Mella Thirandhathu Kadhavu (TV series)

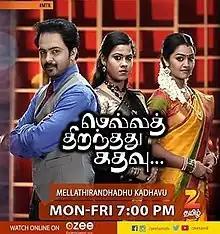

Mella Thiranthathu Kathavu ( The door opened slowly) is a 2015-2017 Tamil language soap opera that aired on Zee Tamil. The show premiered on 2 November 2015 to 27 October 2017 with 511 episodes. It starring Ashwanth Ashokkumar and Lisha with Venkat Renganathan, Gayathri Yuvraaj and Anu Sulash